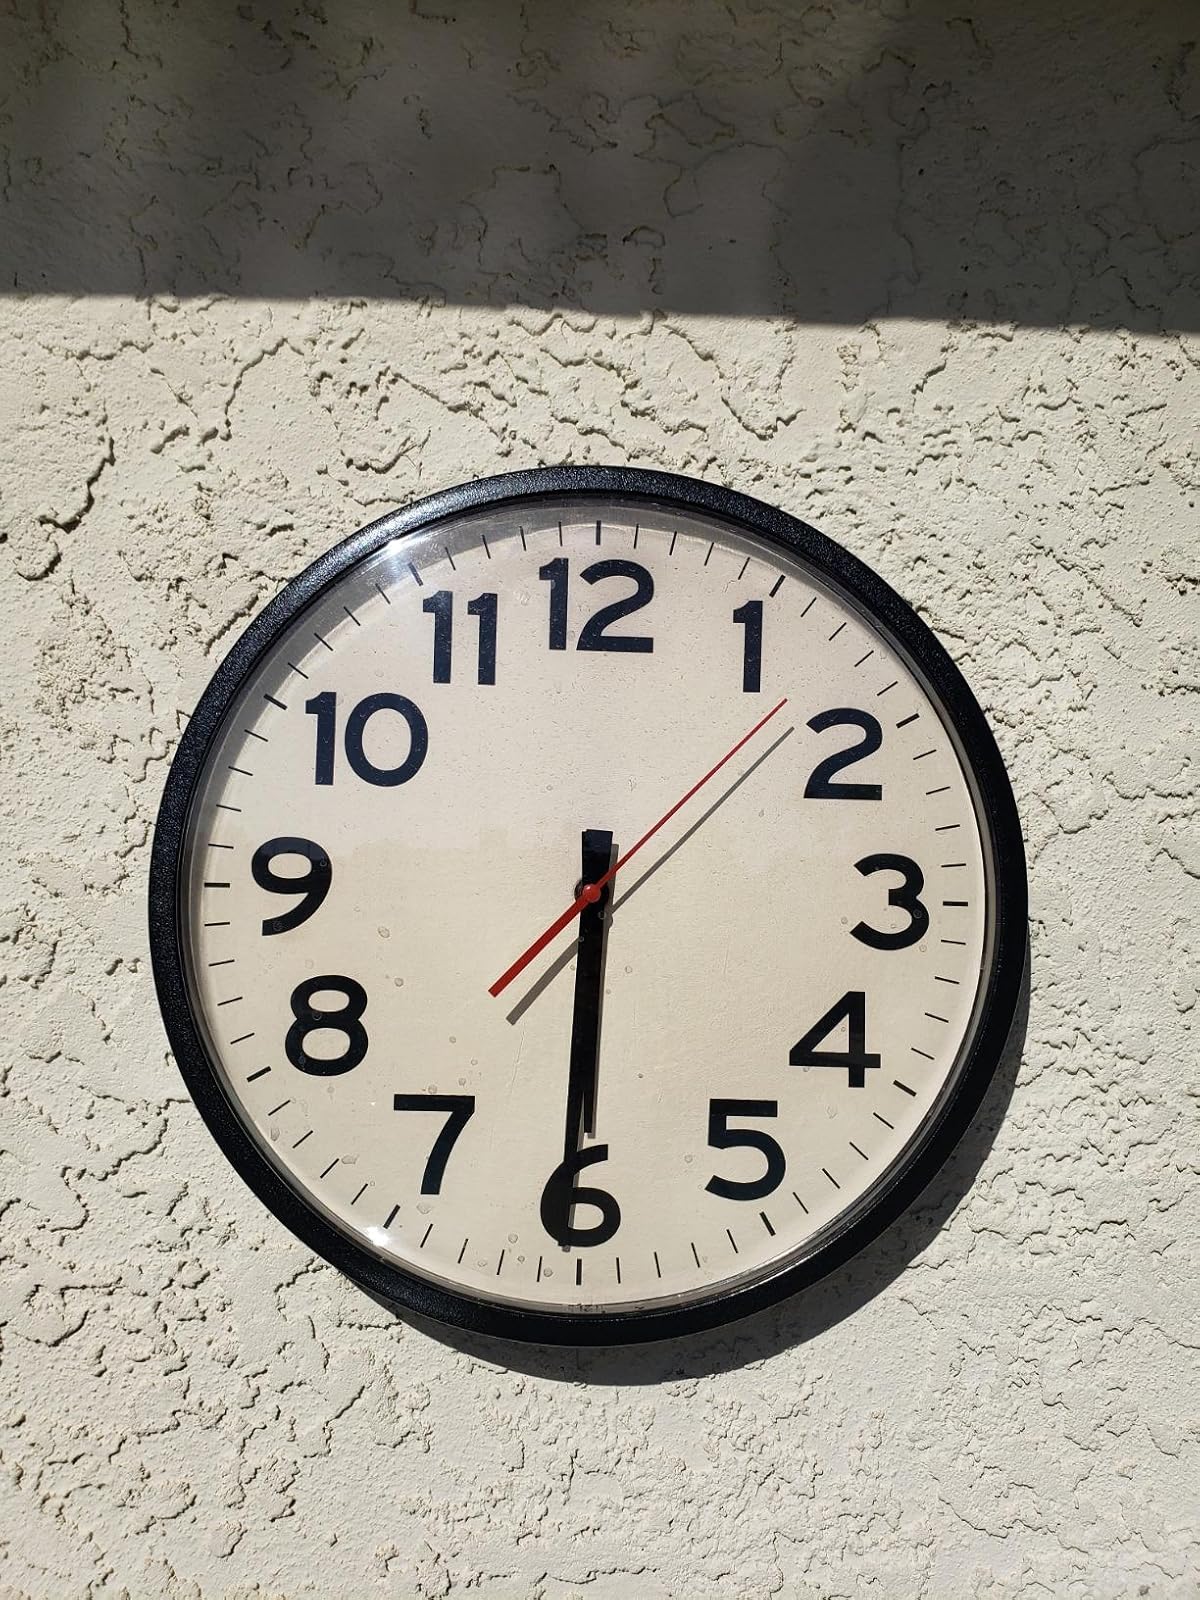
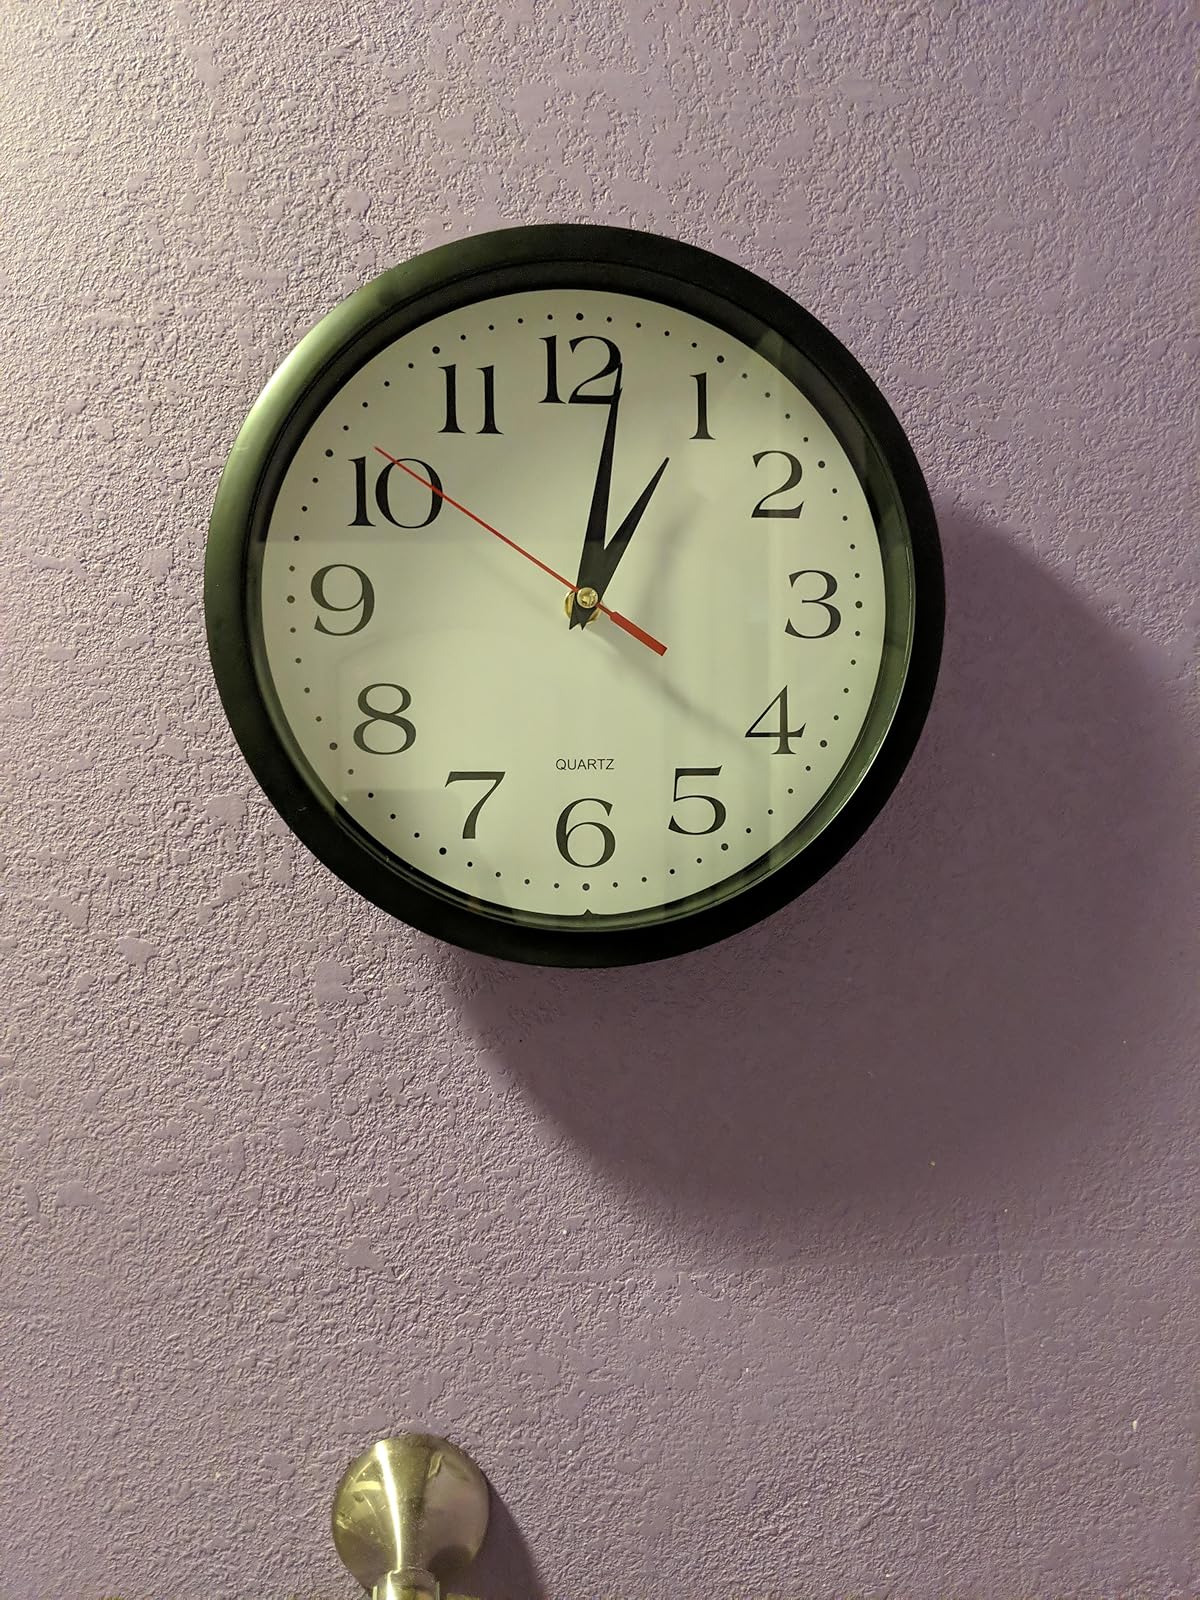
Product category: clock
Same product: no